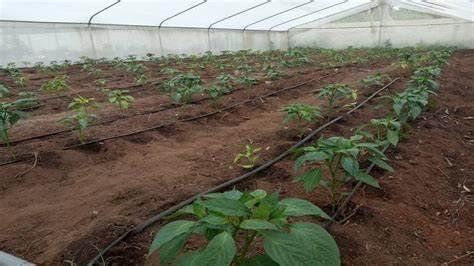
Hili ni shamba lenye mimea midogo iliyopandwa kwa safu pengine ndani ya chafu au eneo lililolimwa.Udongo unaunaonekana kuwa mwekundu au kahawia  na kuna mifumo ya umwangiliaji labda matone inayoonekana kama mabomba meusi yaliyolala chini kando ya safu za mimea.